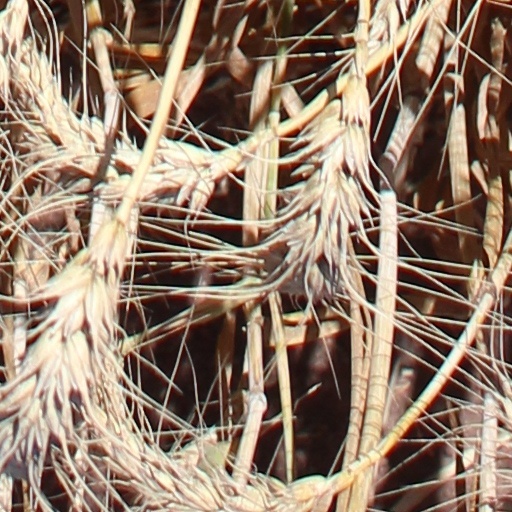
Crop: wheat